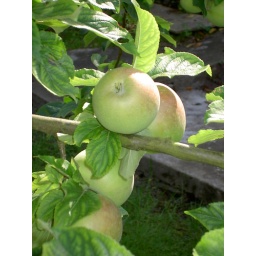
With this warm summer, the apples are record big this year. I can't wait to get home in the autumn.